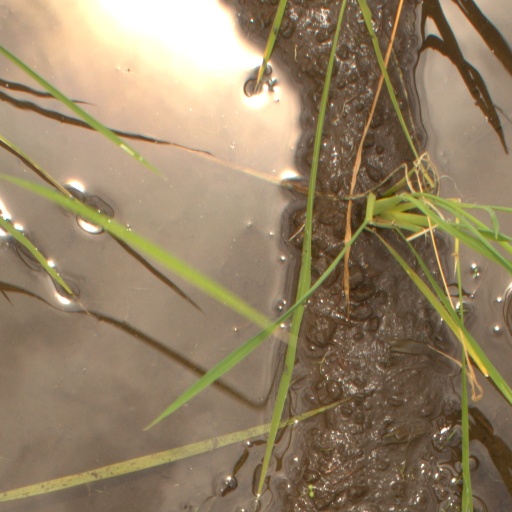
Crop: rice